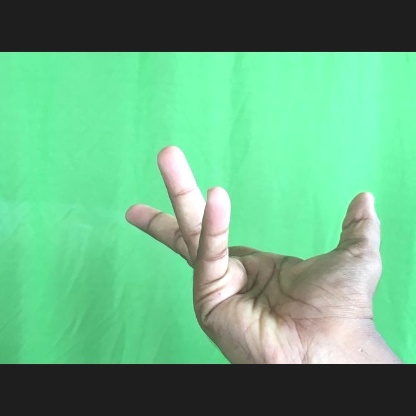
Mudra: Alapadmam